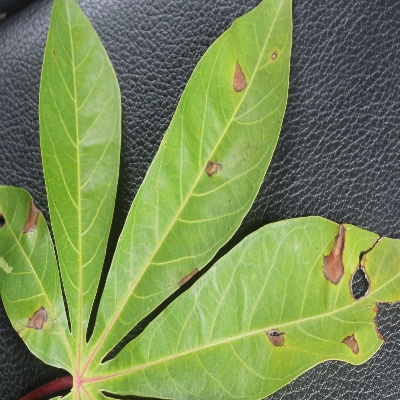
Crop: Cassava
Condition: brown spot